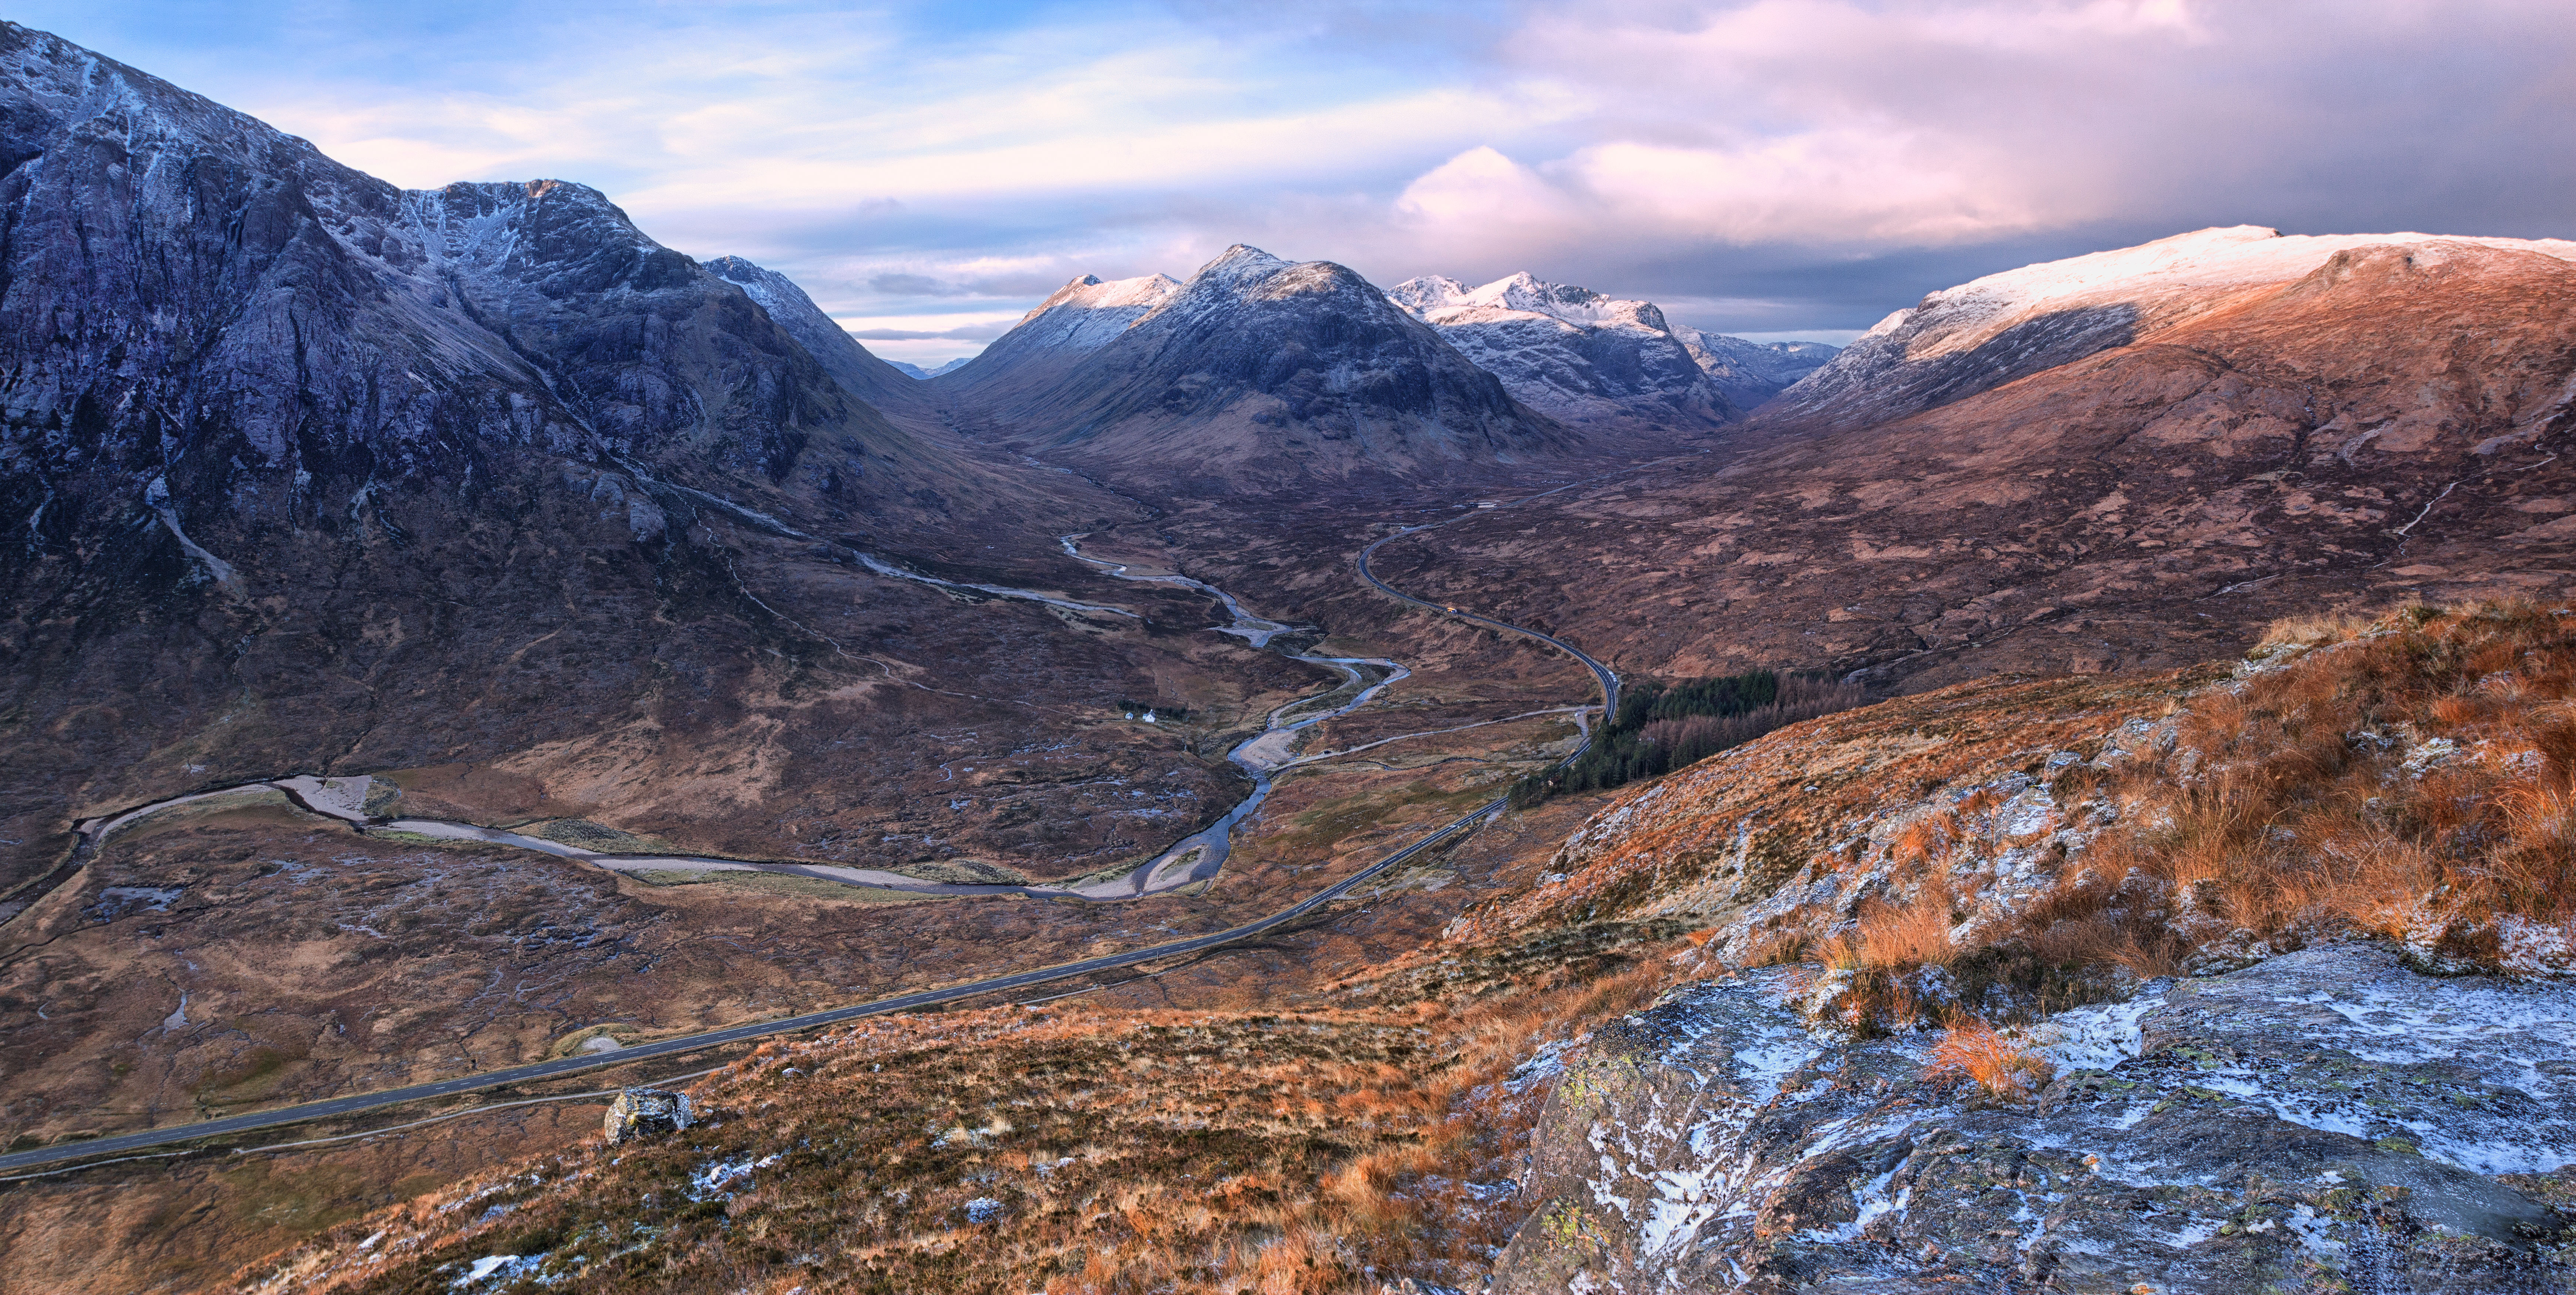
landscape, nature, rock, wilderness, mountain, snow, valley, mountain range, autumn, ridge, cool image, geology, plateau, scotland, fell, i, loch, glencoe, highlands, beinnachrulaiste, landform, mountain pass, geographical feature, mountainous landforms